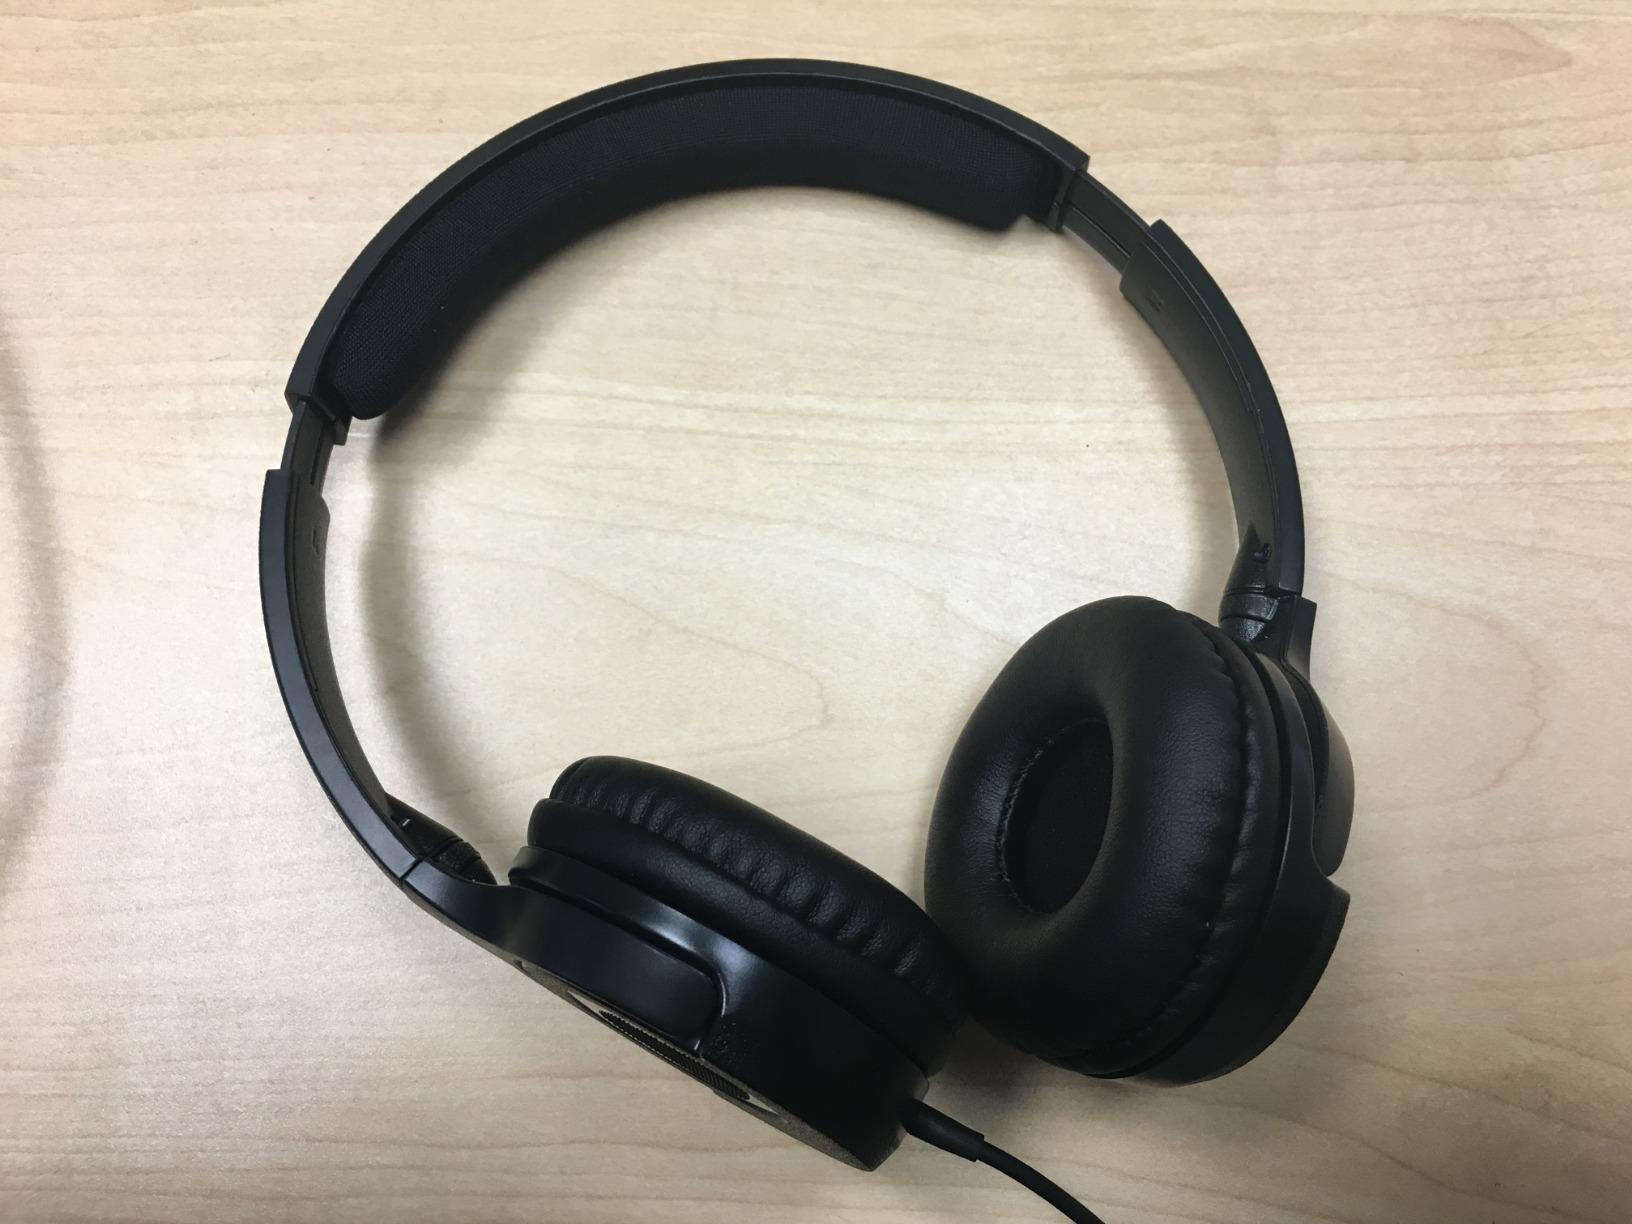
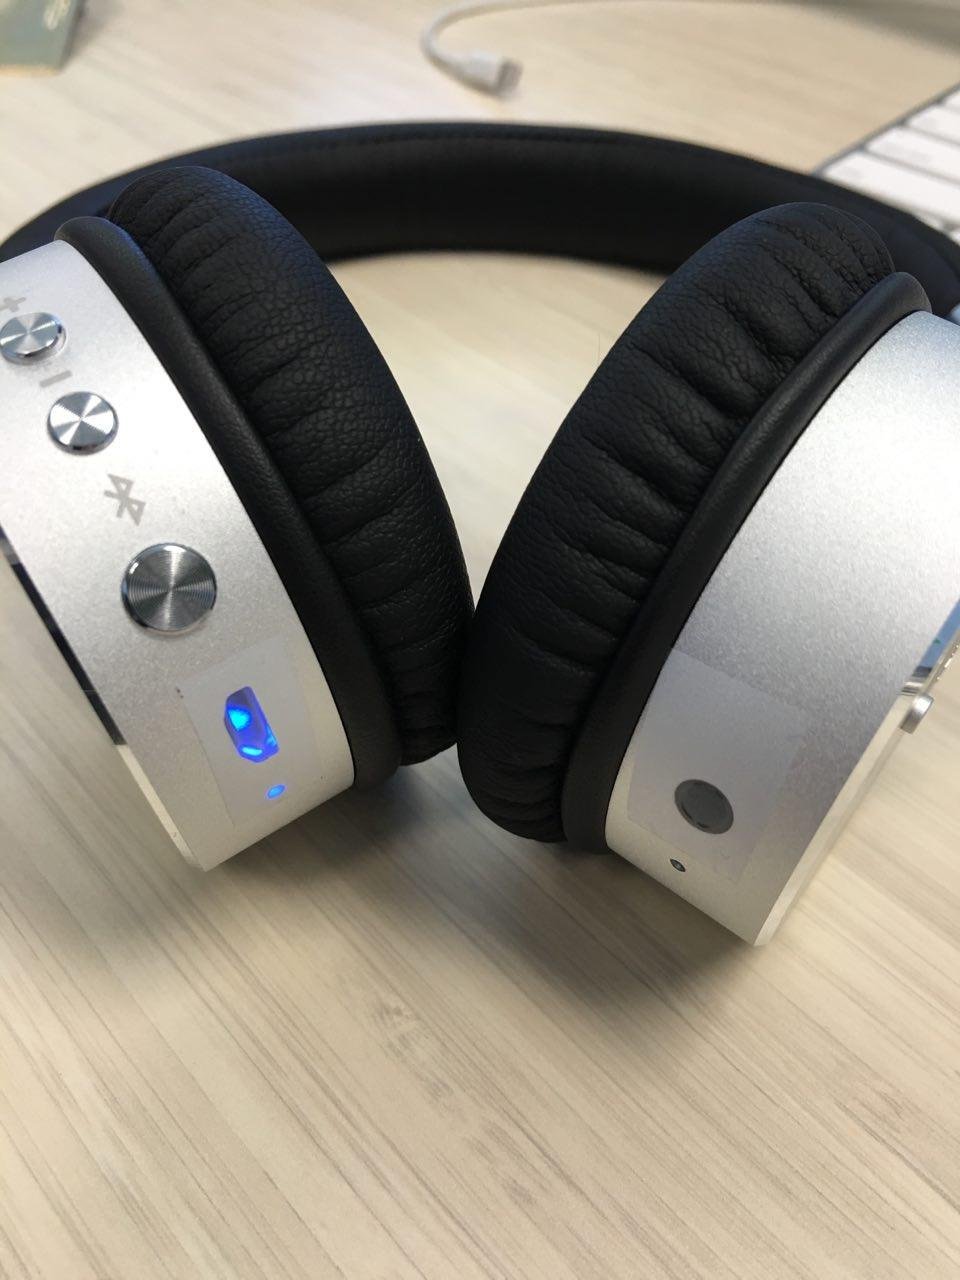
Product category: headphones
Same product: no